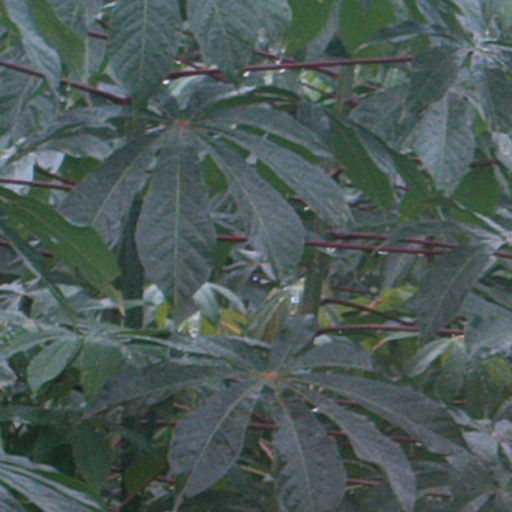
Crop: cassava